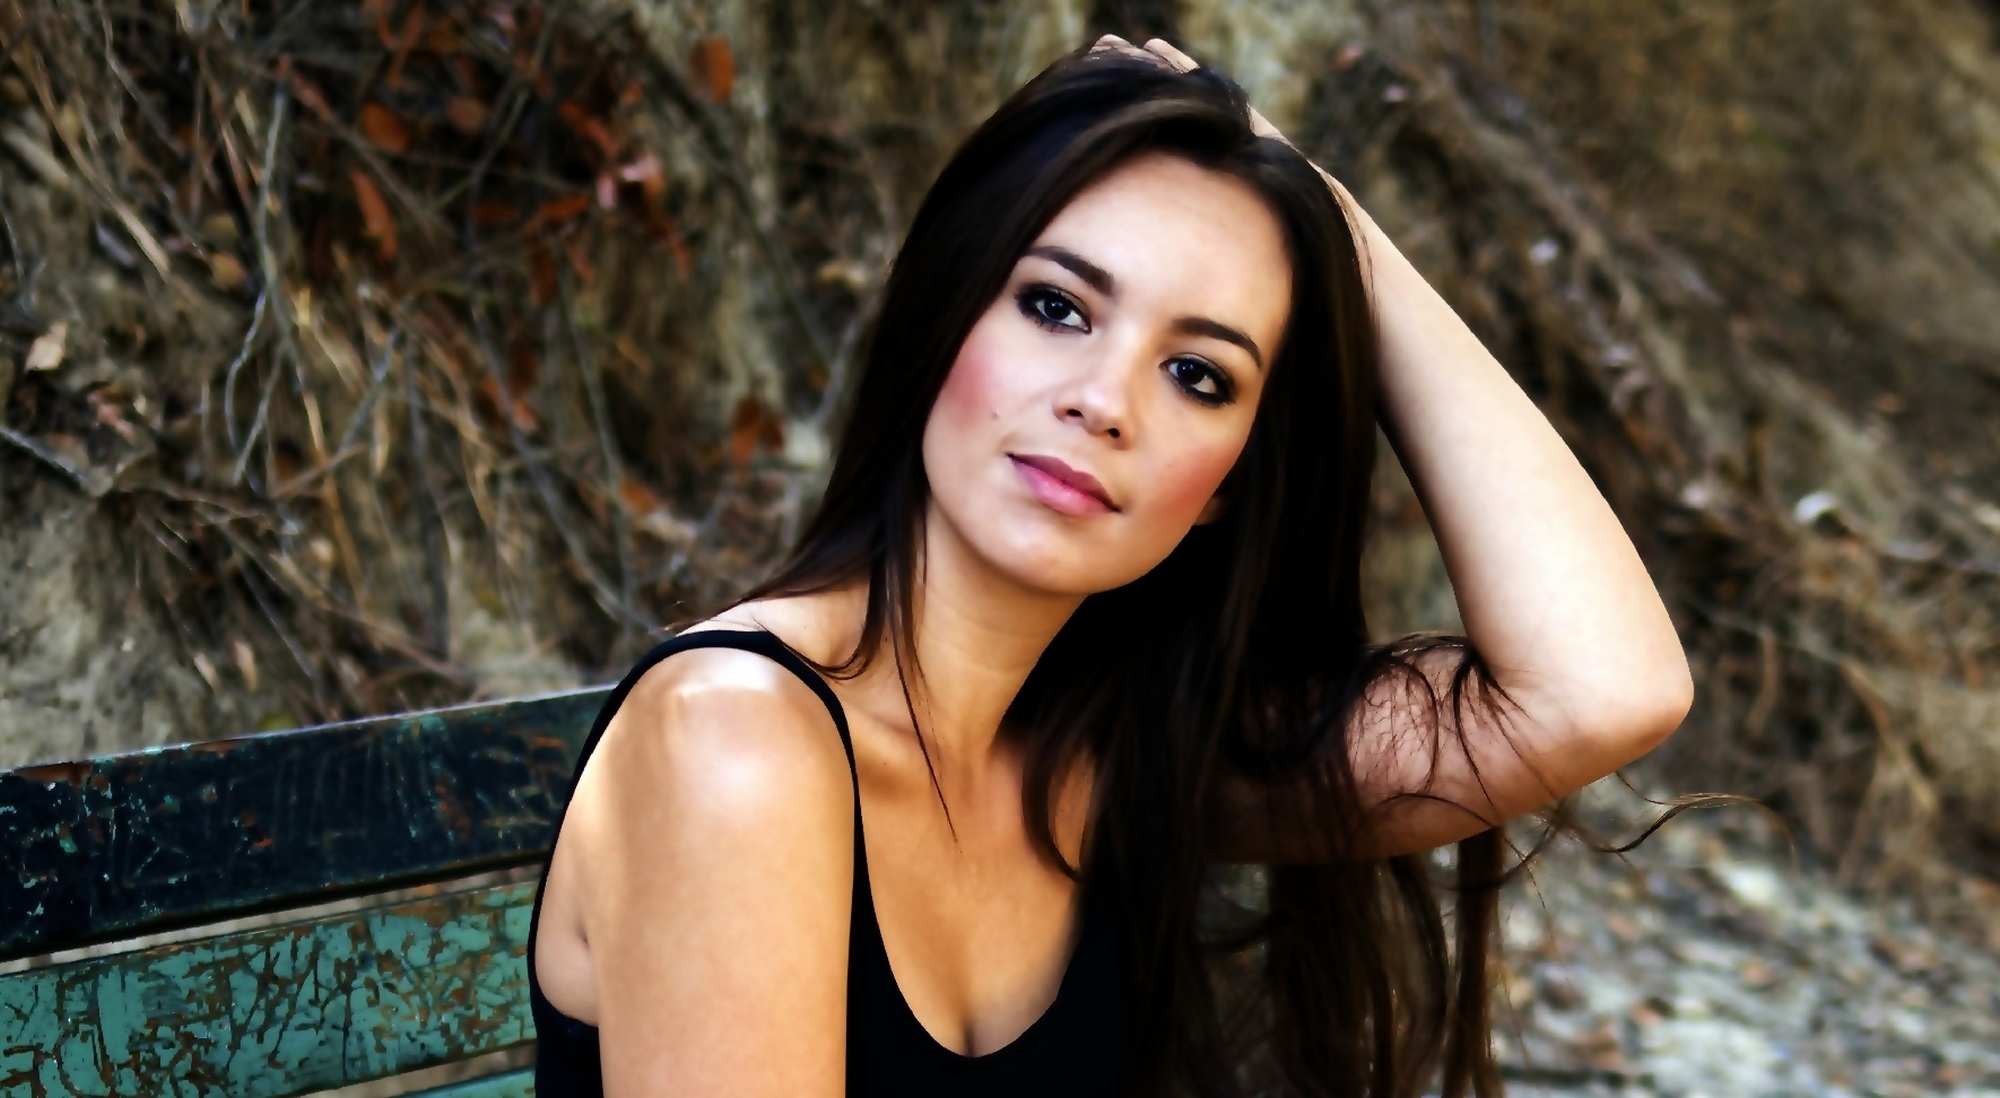
person, girl, woman, hair, photography, female, leg, portrait, model, spring, human, fashion, profession, lady, season, smile, long hair, dress, eye, photograph, skin, beauty, young girl, photo shoot, brown hair, young women, portrait photography, art model